Radiophobia

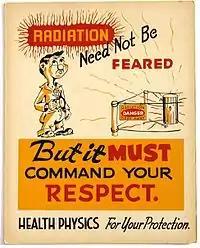
Health physics poster exhorting respect for—rather than fear of—radiation. (ORNL, 1947)

Radiophobia is an irrational or excessive fear of ionizing radiation, leading to overestimating the health risks of radiation compared to other risks. It can impede rational decision-making and contribute to counter-productive behavior and policies. Radiophobia is primarily a social phenomenon as opposed to a purely psychological dynamic. The term is also used to describe the opposition to the use of nuclear technology (i.e. nuclear power) arising from concerns disproportionately greater than actual risks would merit.